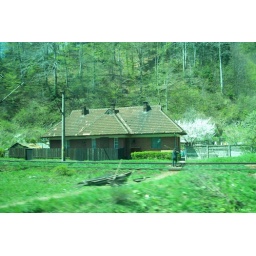
This building looks like an old train station that has been converted to a home. Taken near Brashov.